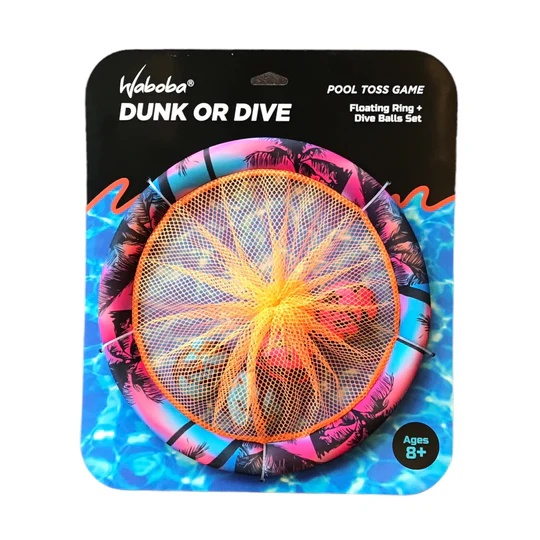
Waboba Dunk Or Dive - Pool Toss Game
Ages 8+ The newest pool toss game from Waboba! Land the balls in the floating net, or dive for the ones you missed!
Brand: Waboba
Category: Home & Garden > Pool & Spa > Pool & Spa Accessories > Pool Toys > Pool Games